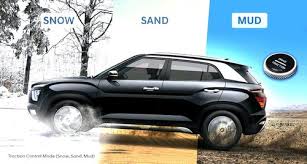
Label: noambulance